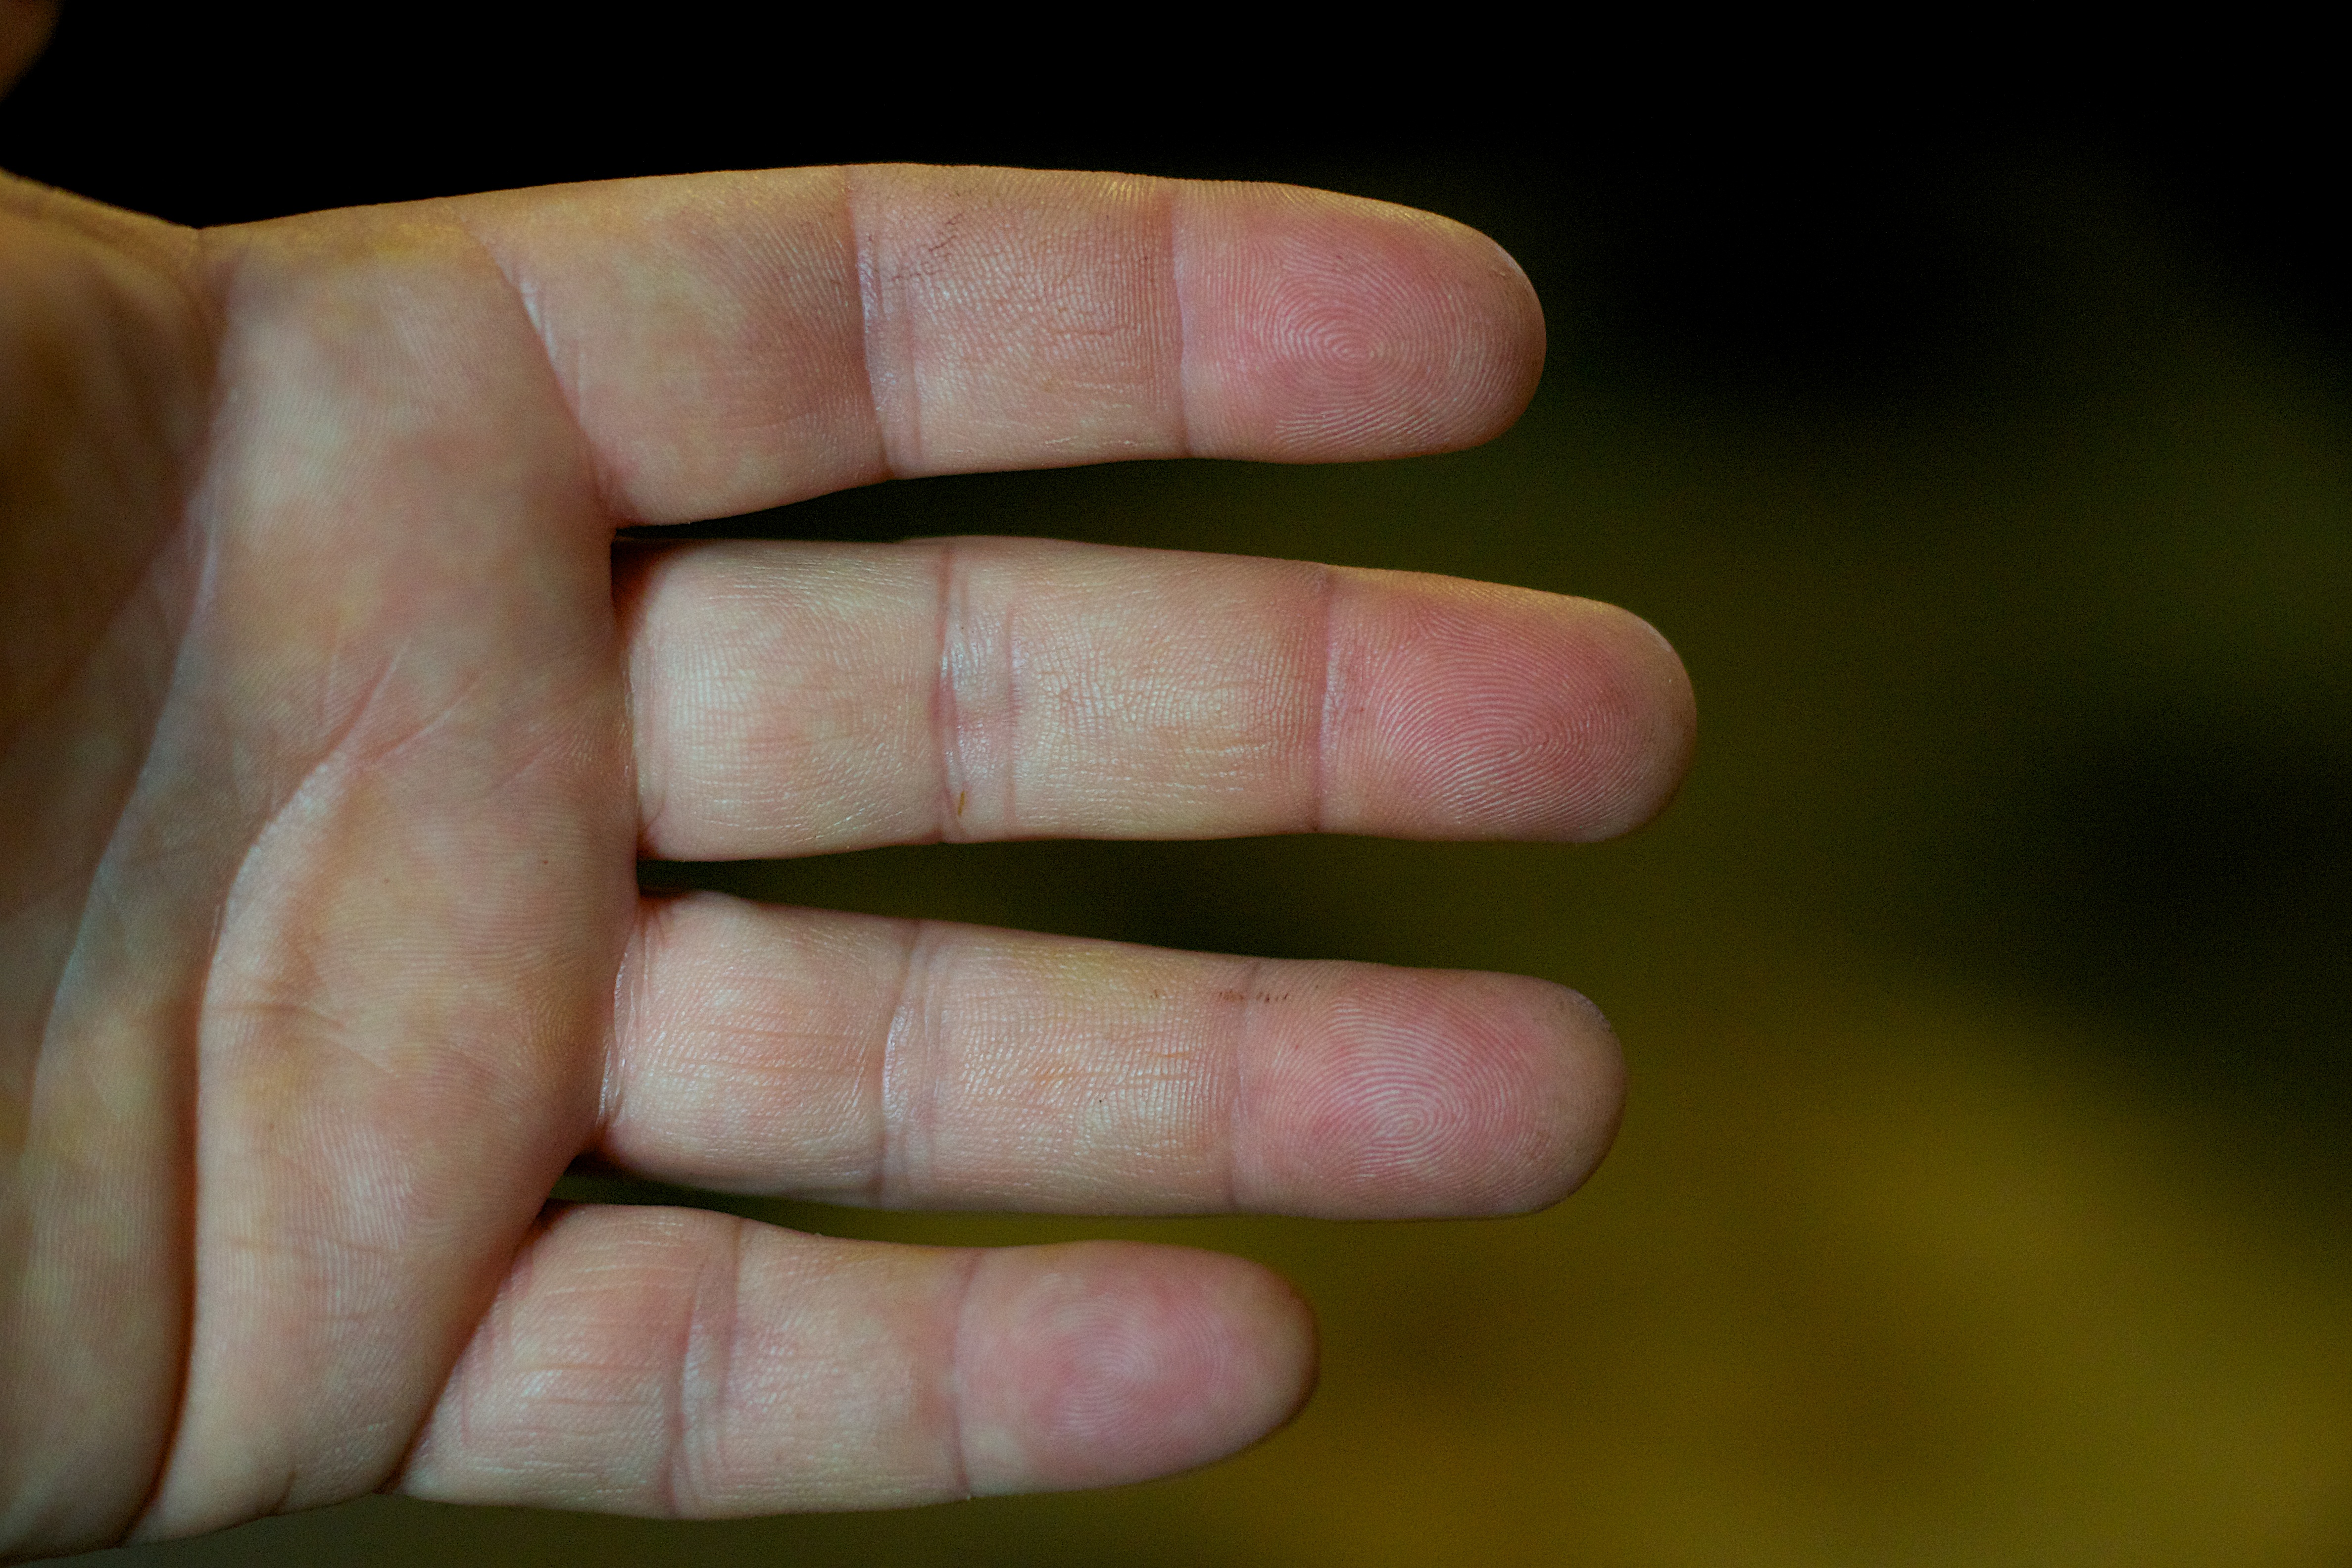
hand, photography, finger, arm, nail, mouth, close up, human body, eye, skin, organ, 2010365, emotion, thumb, macro photography, sense